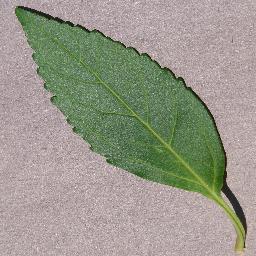
Label: Cherry___healthy